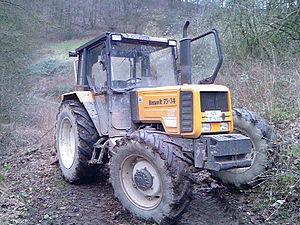
Renault Agriculture était la filiale de Renault spécialisée dans les équipements agricoles et cédée au groupe Claas, constructeur allemand, en 2003.